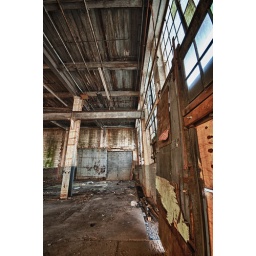
Fire door in abandoned building in Trenton.